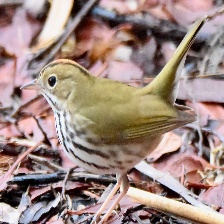
Species: OVENBIRD
Scientific name: SEIURUS AUROCAPILLA